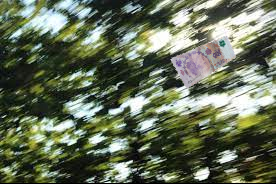
Denominación: 100